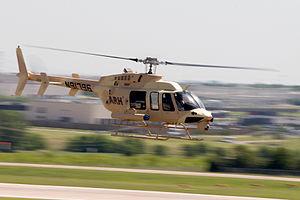
Le Bell ARH-70 Arapaho est un hélicoptère militaire monomoteur léger conçut dans le cadre du programme Armed Reconnaissance Helicopter de l'United States Army. Doté d'un équipage composé de deux pilotes et optimisé pour le combat urbain, l'ARH-70 est développé en vue du remplacement des OH-58D Kiowa Warrior en service depuis de nombreuses années.